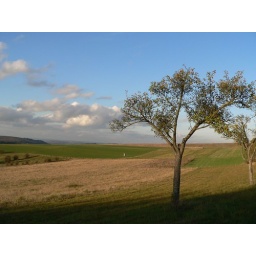
lonely tree in the field